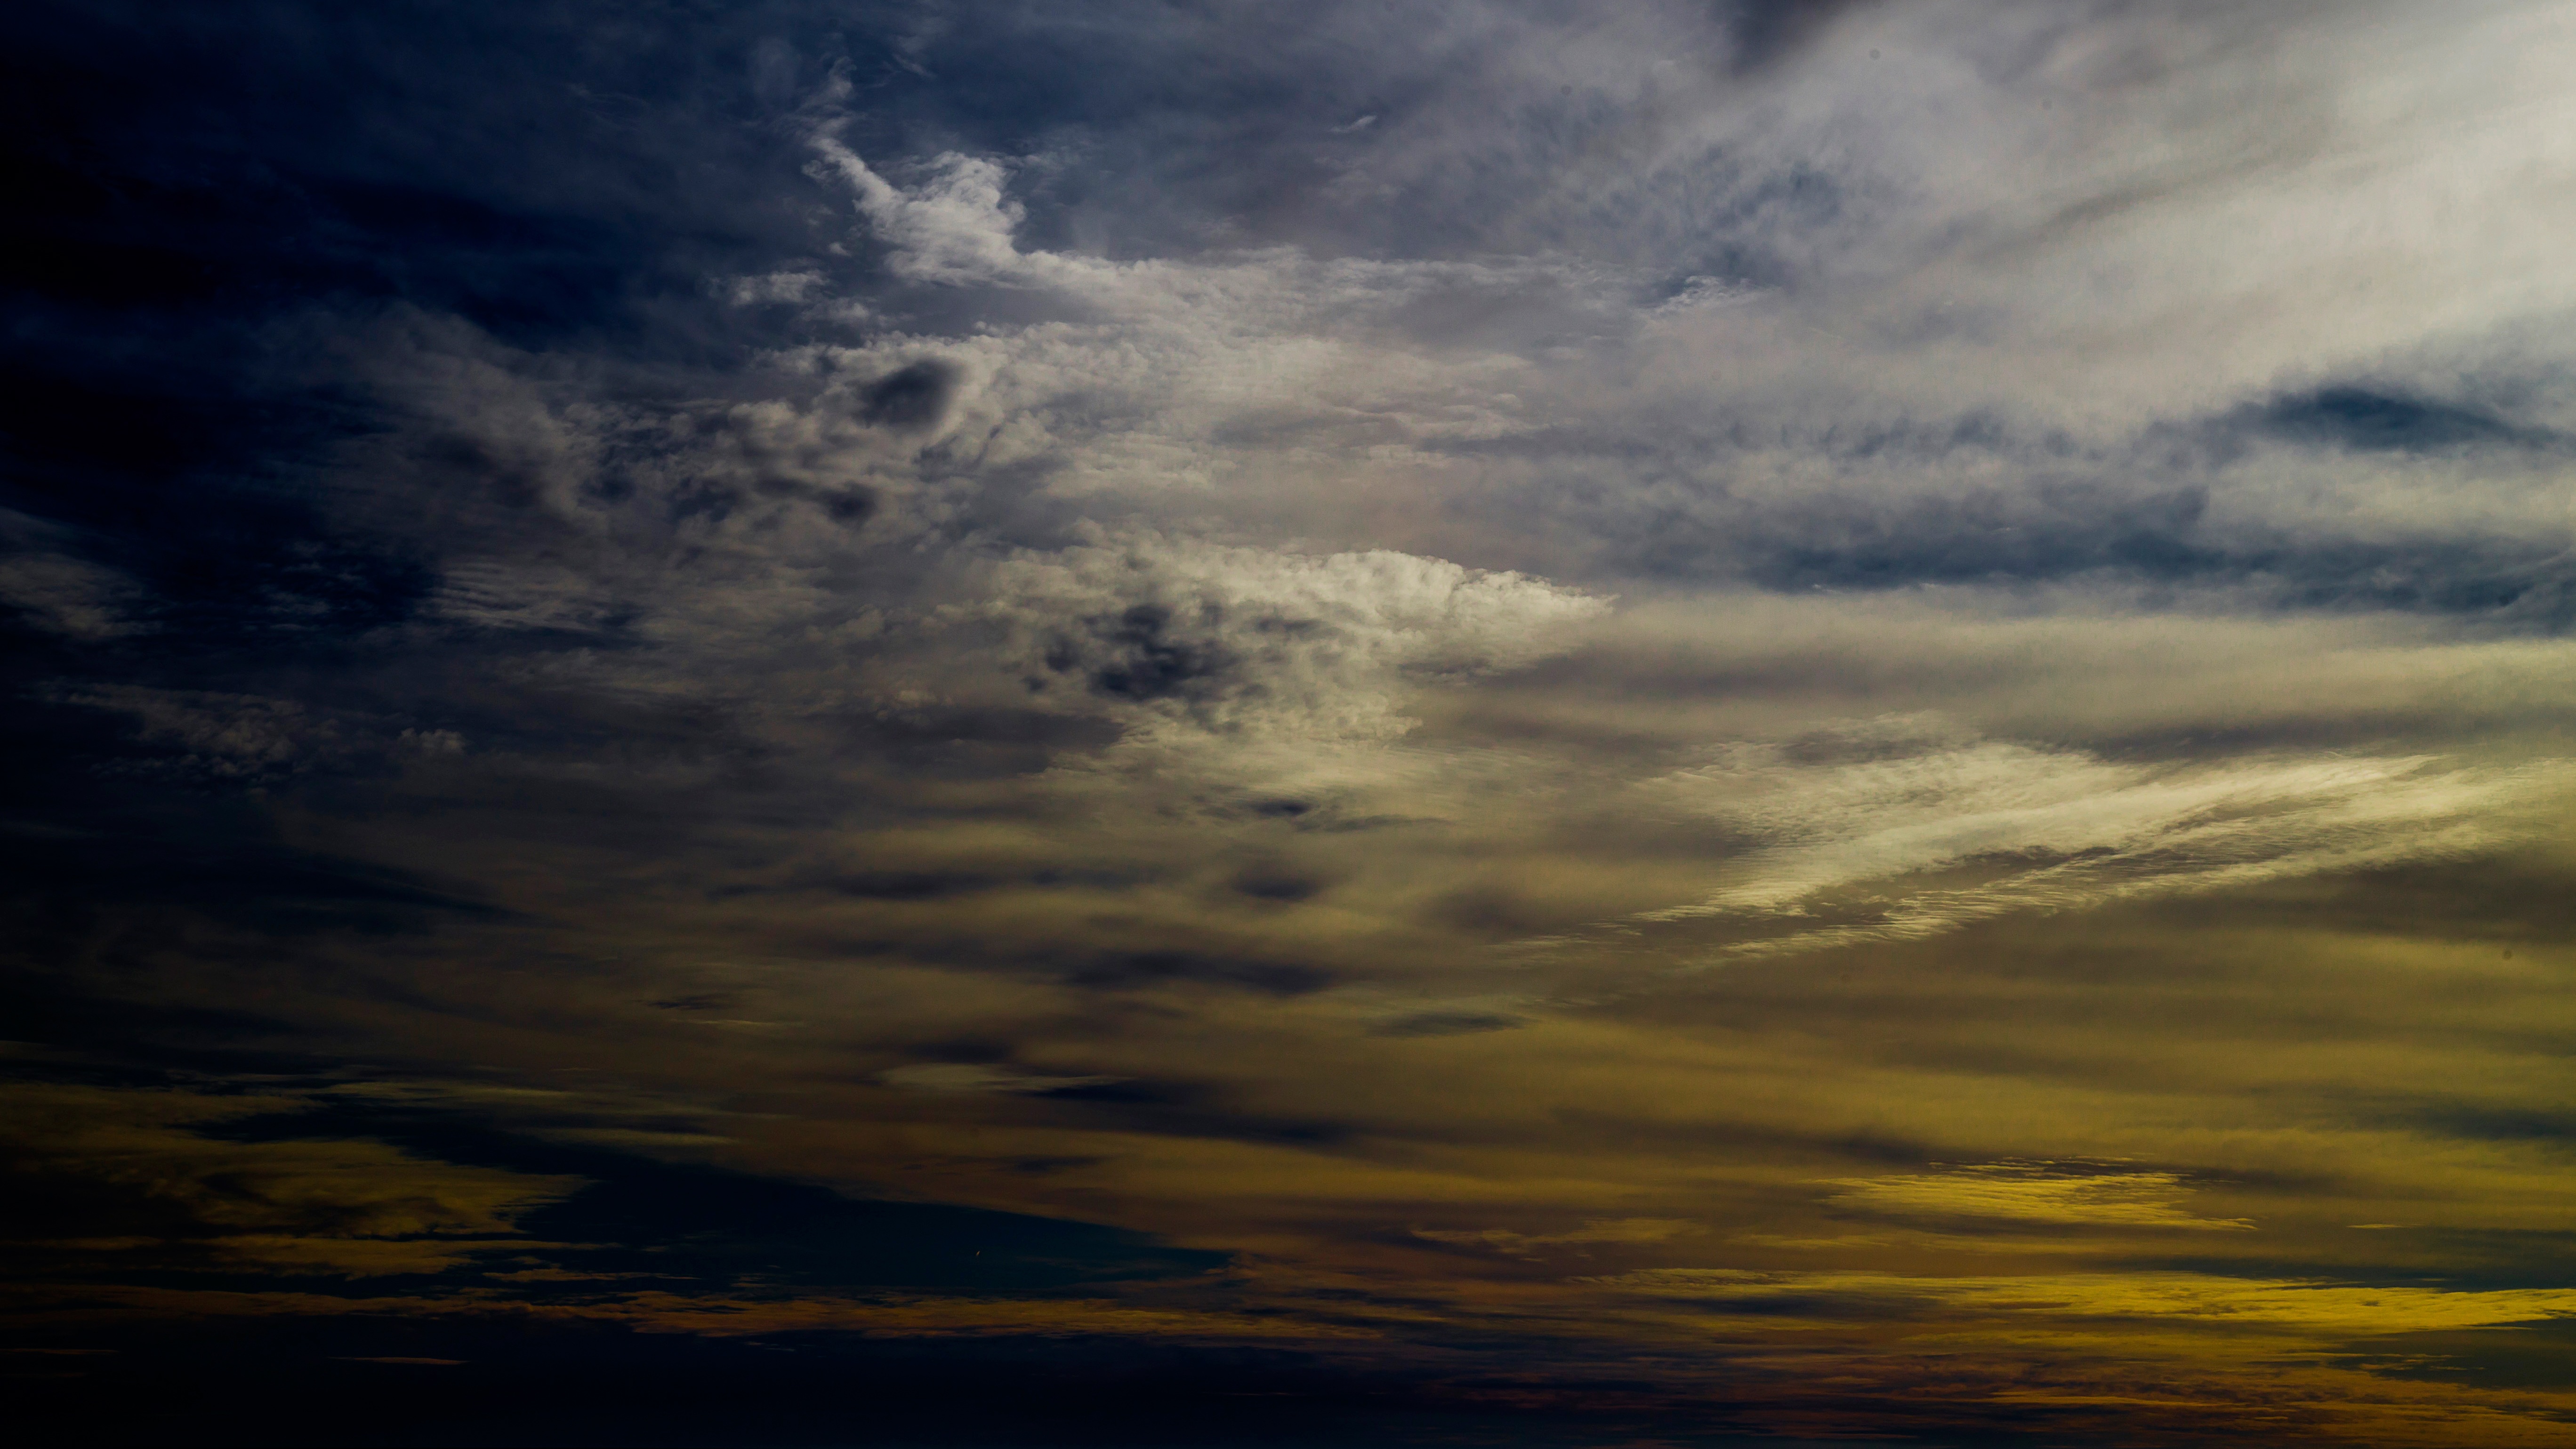
sea, nature, ocean, horizon, cloud, sky, sunrise, sunset, sunlight, morning, dawn, atmosphere, dusk, evening, clouds, afterglow, meteorological phenomenon, atmospheric phenomenon, red sky at morning